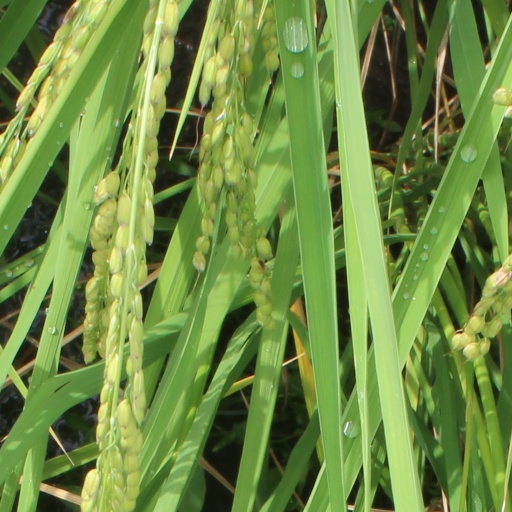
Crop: rice